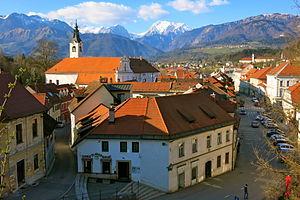
Kamnik est le nom d'une municipalité au centre-nord de la Slovénie. Elle comprend une grande partie des Alpes kamniques auxquelles elle a donné le nom.